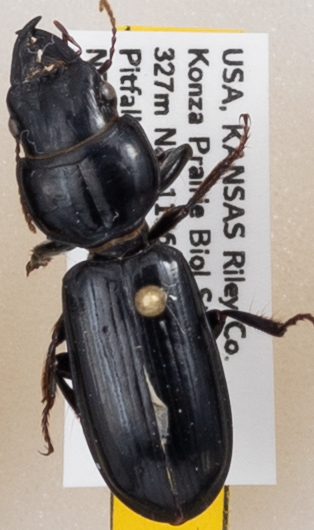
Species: Scarites vicinus
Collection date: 2019-06-05
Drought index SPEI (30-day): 1.608
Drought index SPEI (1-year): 1.498
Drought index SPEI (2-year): -0.086